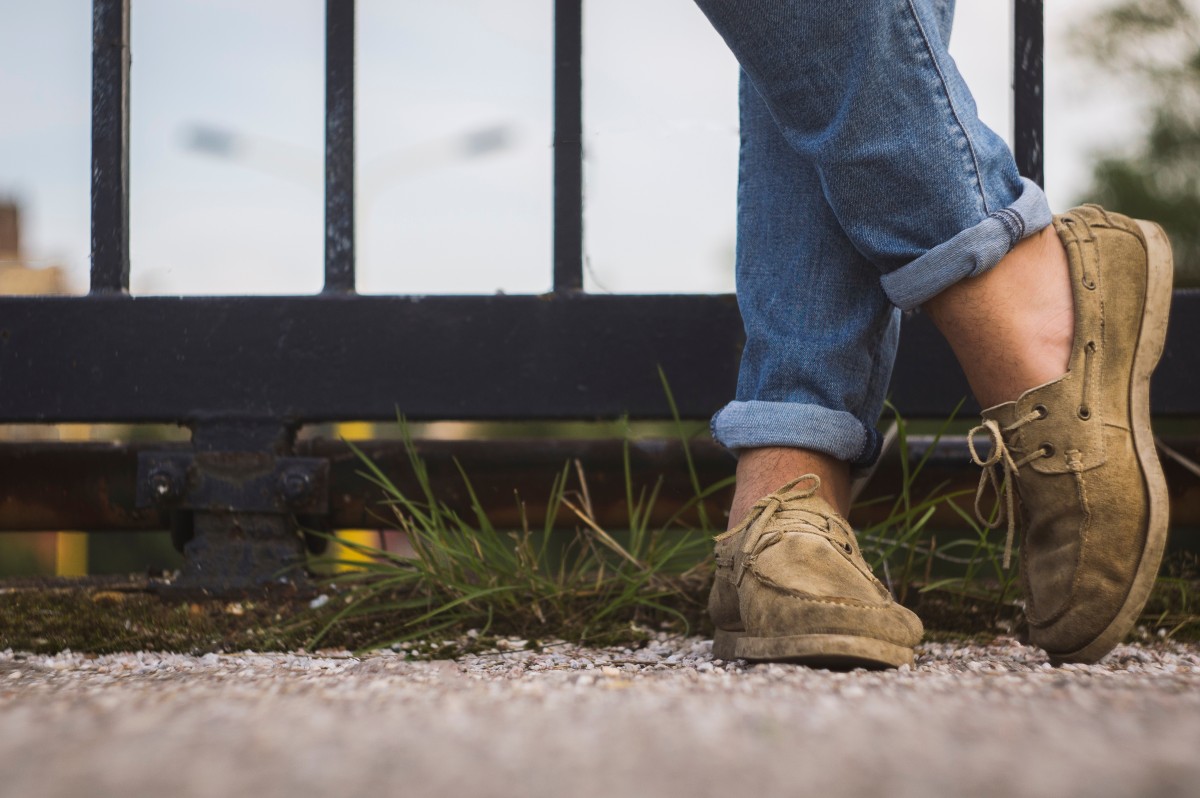
Tags: track, feet, leg, spring, lifestyle, ankle, gate, season